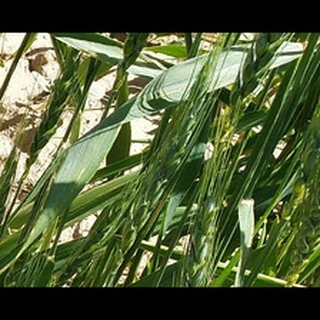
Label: healthy_wheat